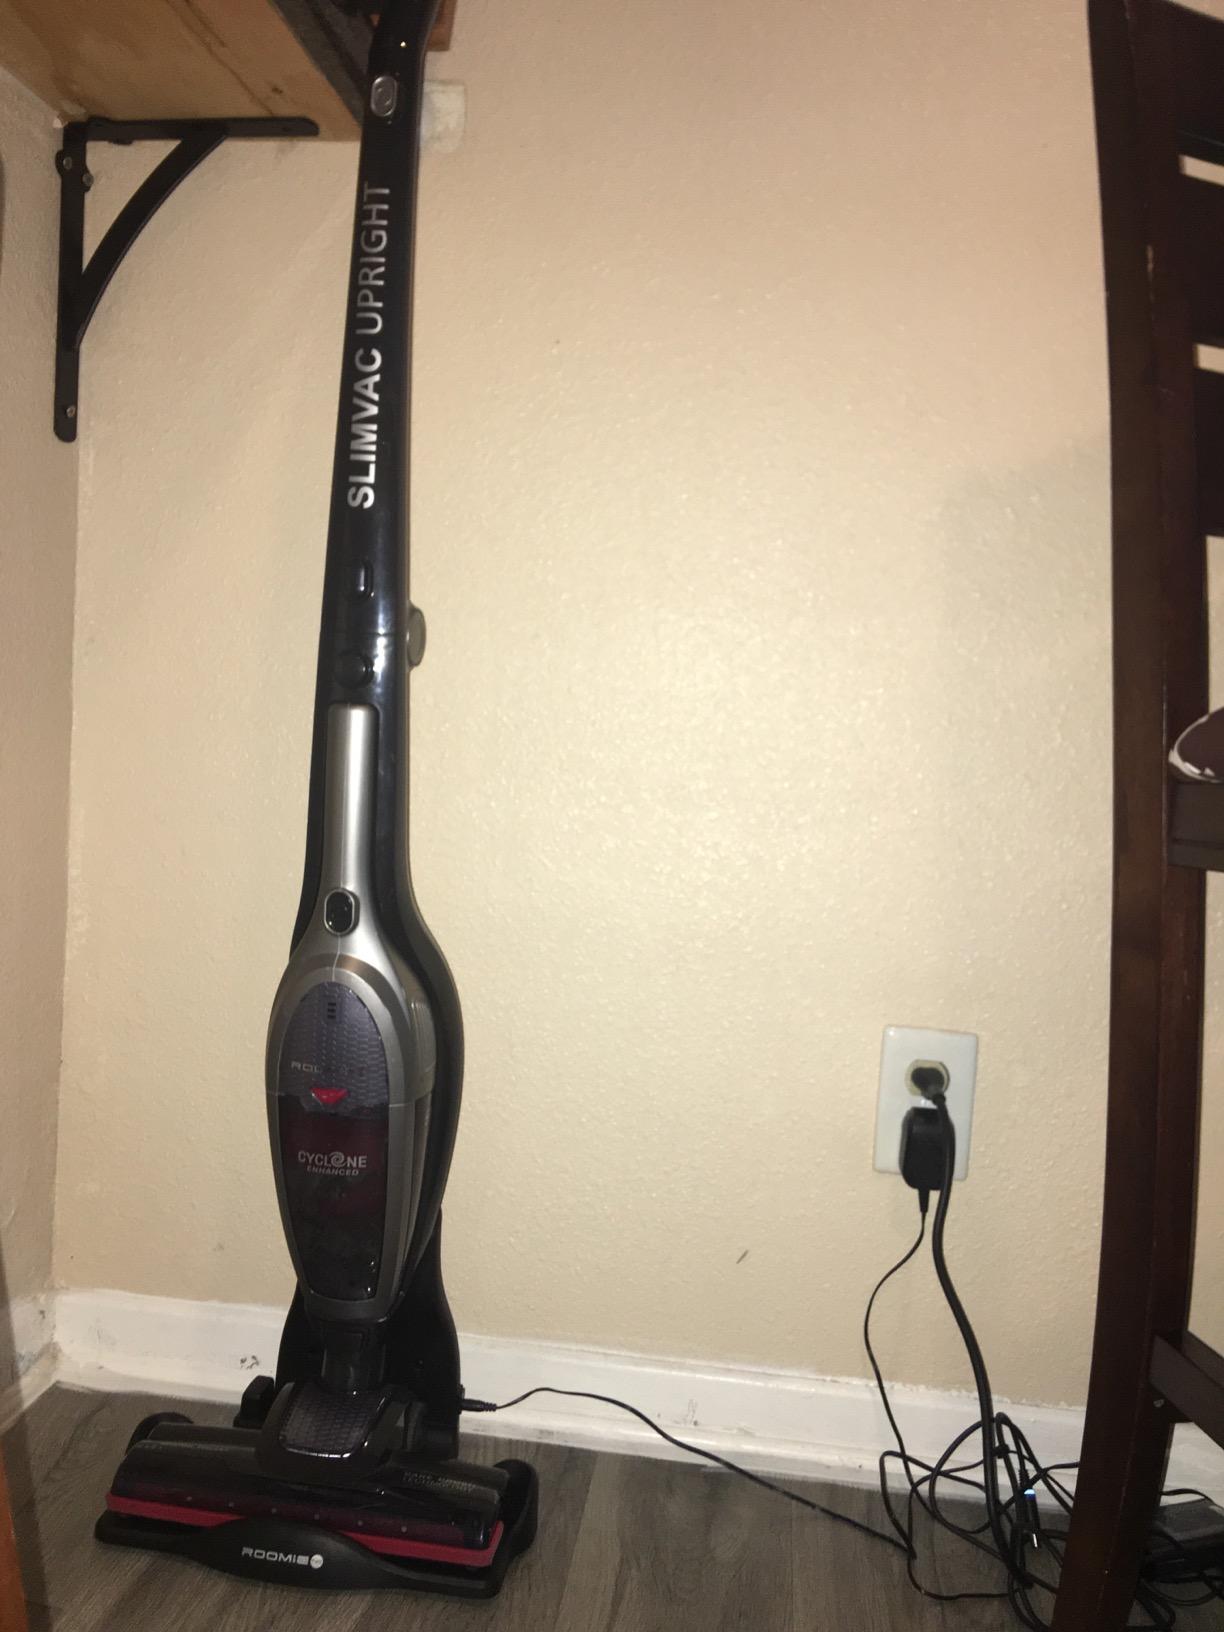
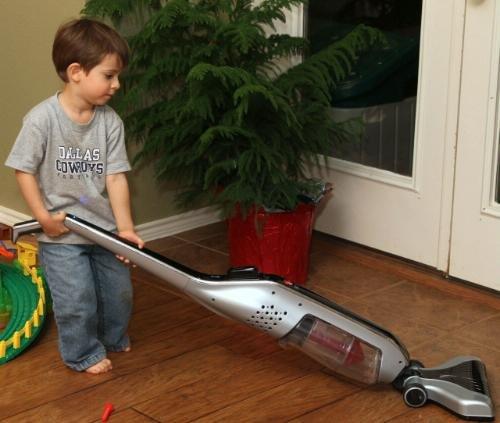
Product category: items_vacuum
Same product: no